Humanists International

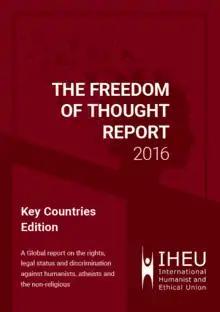
Cover of the downloadable 2016 edition of the IHEU Freedom of Thought Report - Key Countries Edition

In 2012 Humanists International began publishing an annual report on "discrimination against humanists, atheists and the non-religious" called The Freedom of Thought Report.